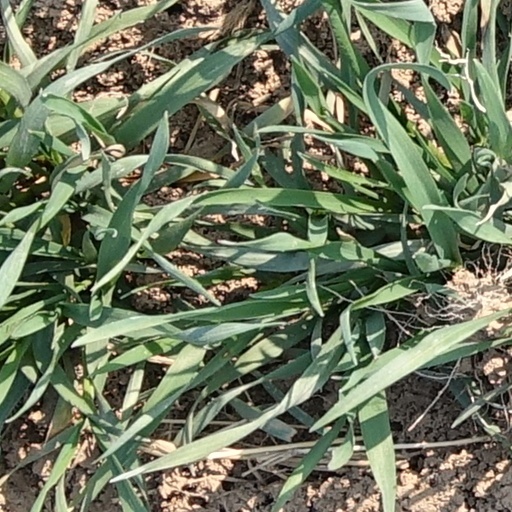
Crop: wheat